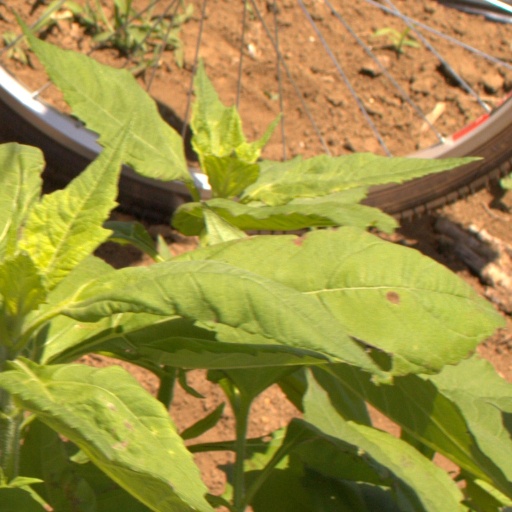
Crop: Jerusalem artichoke